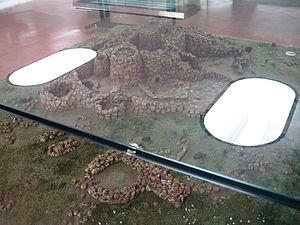
Le Musée archéologique et ethnographique G. A. Sanna est le principal musée de Sardaigne centro-septentrionale, situé à Sassari.